Bodonal de la Sierra

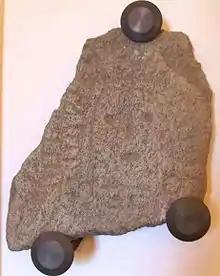
Iberian stele

Bodonal de la Sierra is a municipality located in the province of Badajoz, Extremadura, Spain.